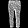
Label: Trouser